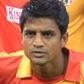
Age: 30